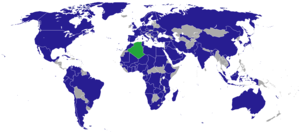
Voici la liste des représentations diplomatiques de l'Algérie à l'étranger :